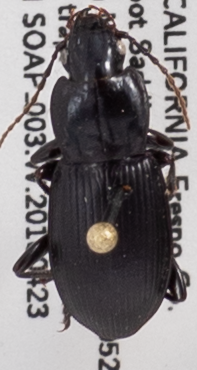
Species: Pterostichus ordinarius
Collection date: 2018-04-23
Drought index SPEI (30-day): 0.746
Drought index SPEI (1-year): -0.348
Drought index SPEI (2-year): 0.71